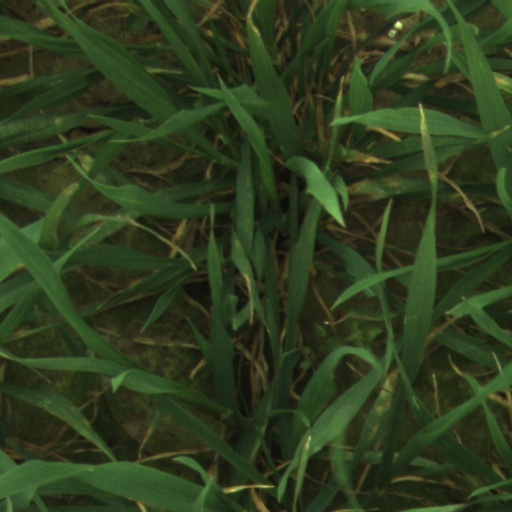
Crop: wheat